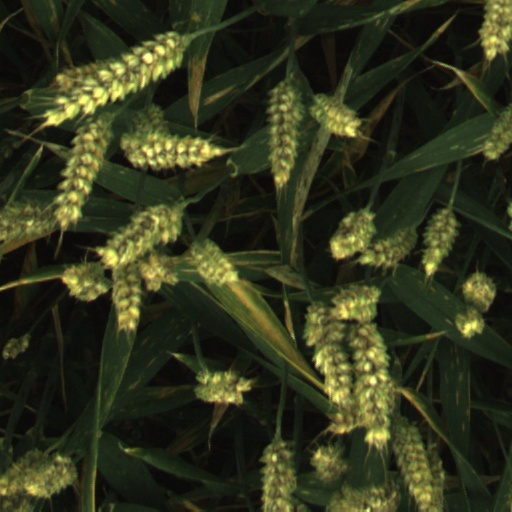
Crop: wheat